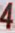
Number: 4